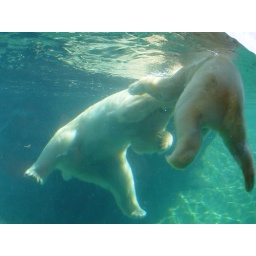
Polar bears frolicking in water